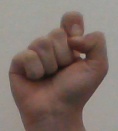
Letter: fa